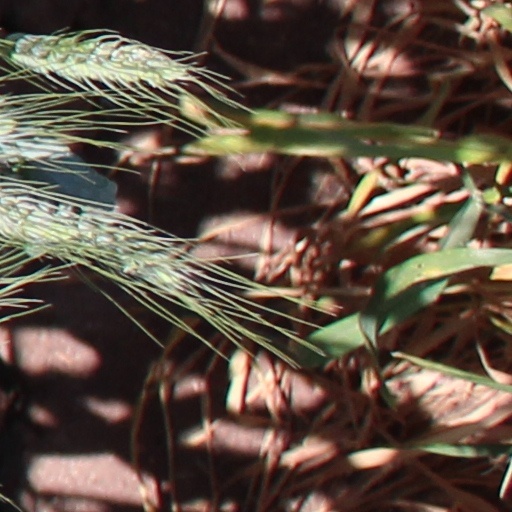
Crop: wheat